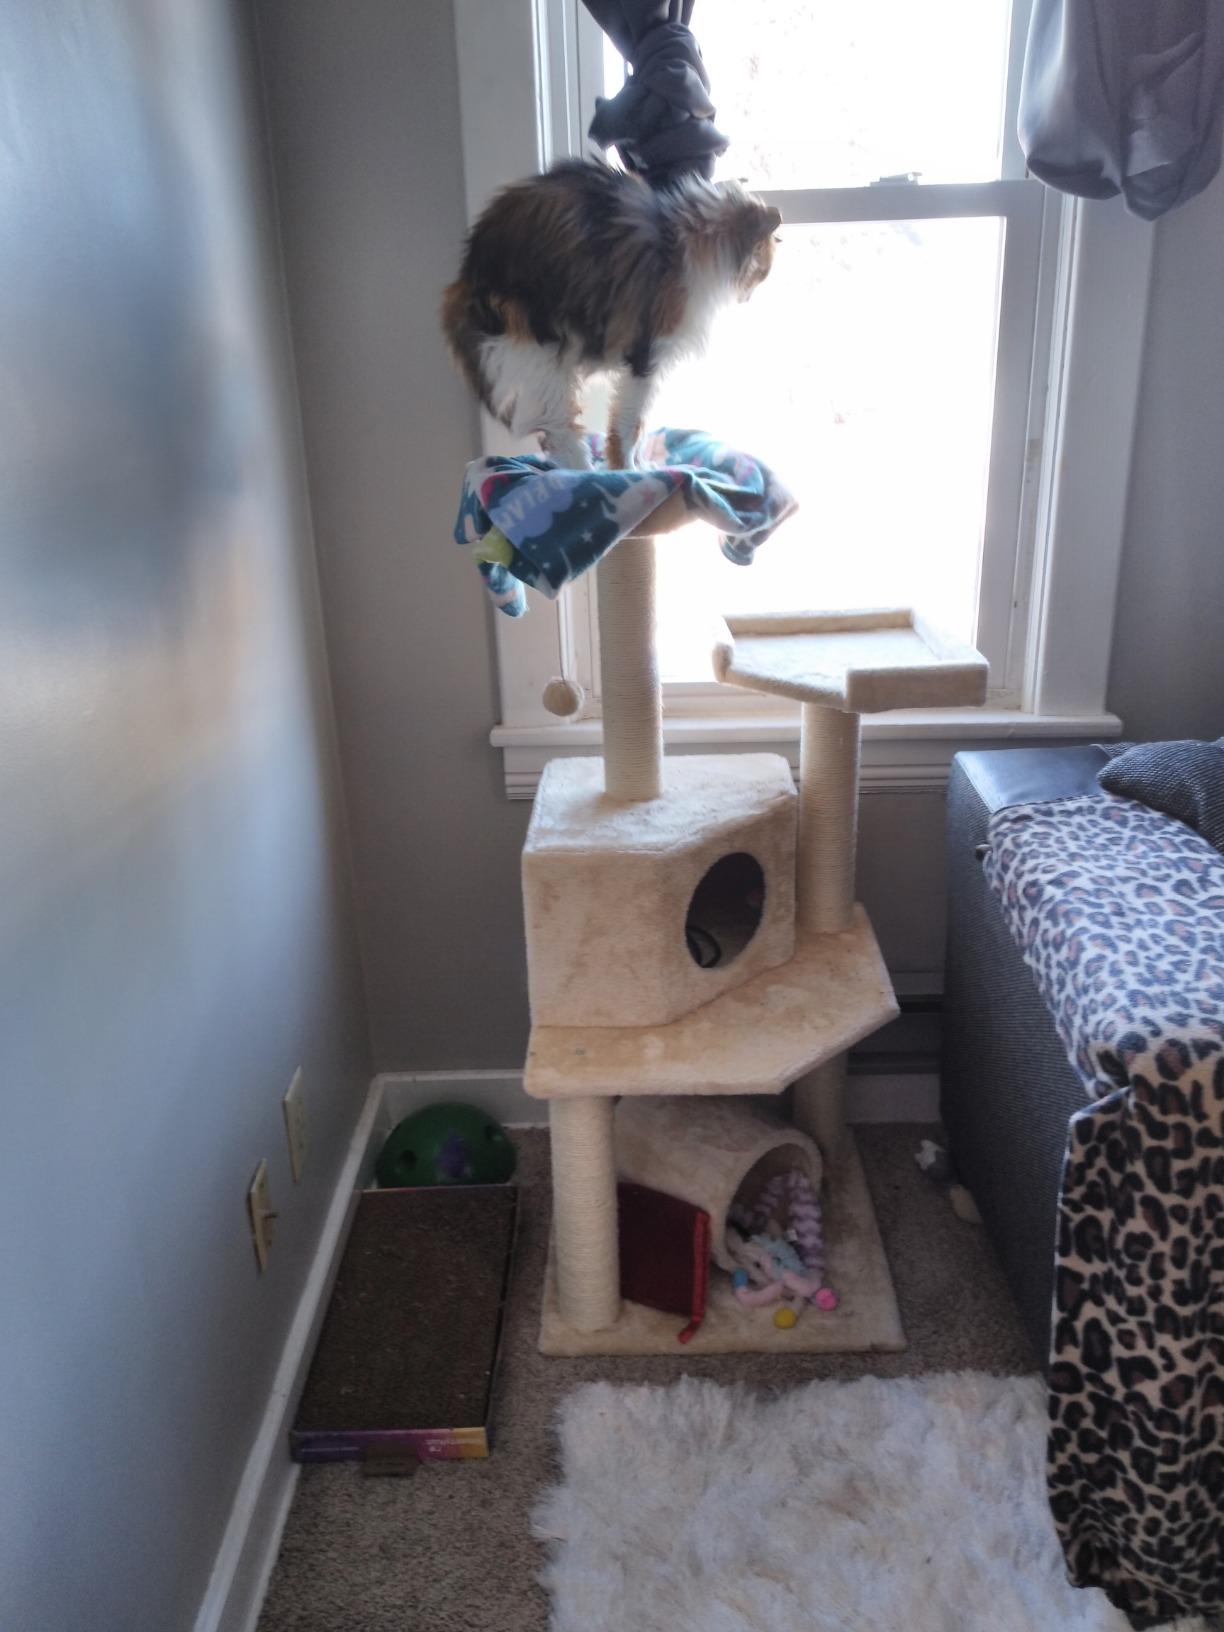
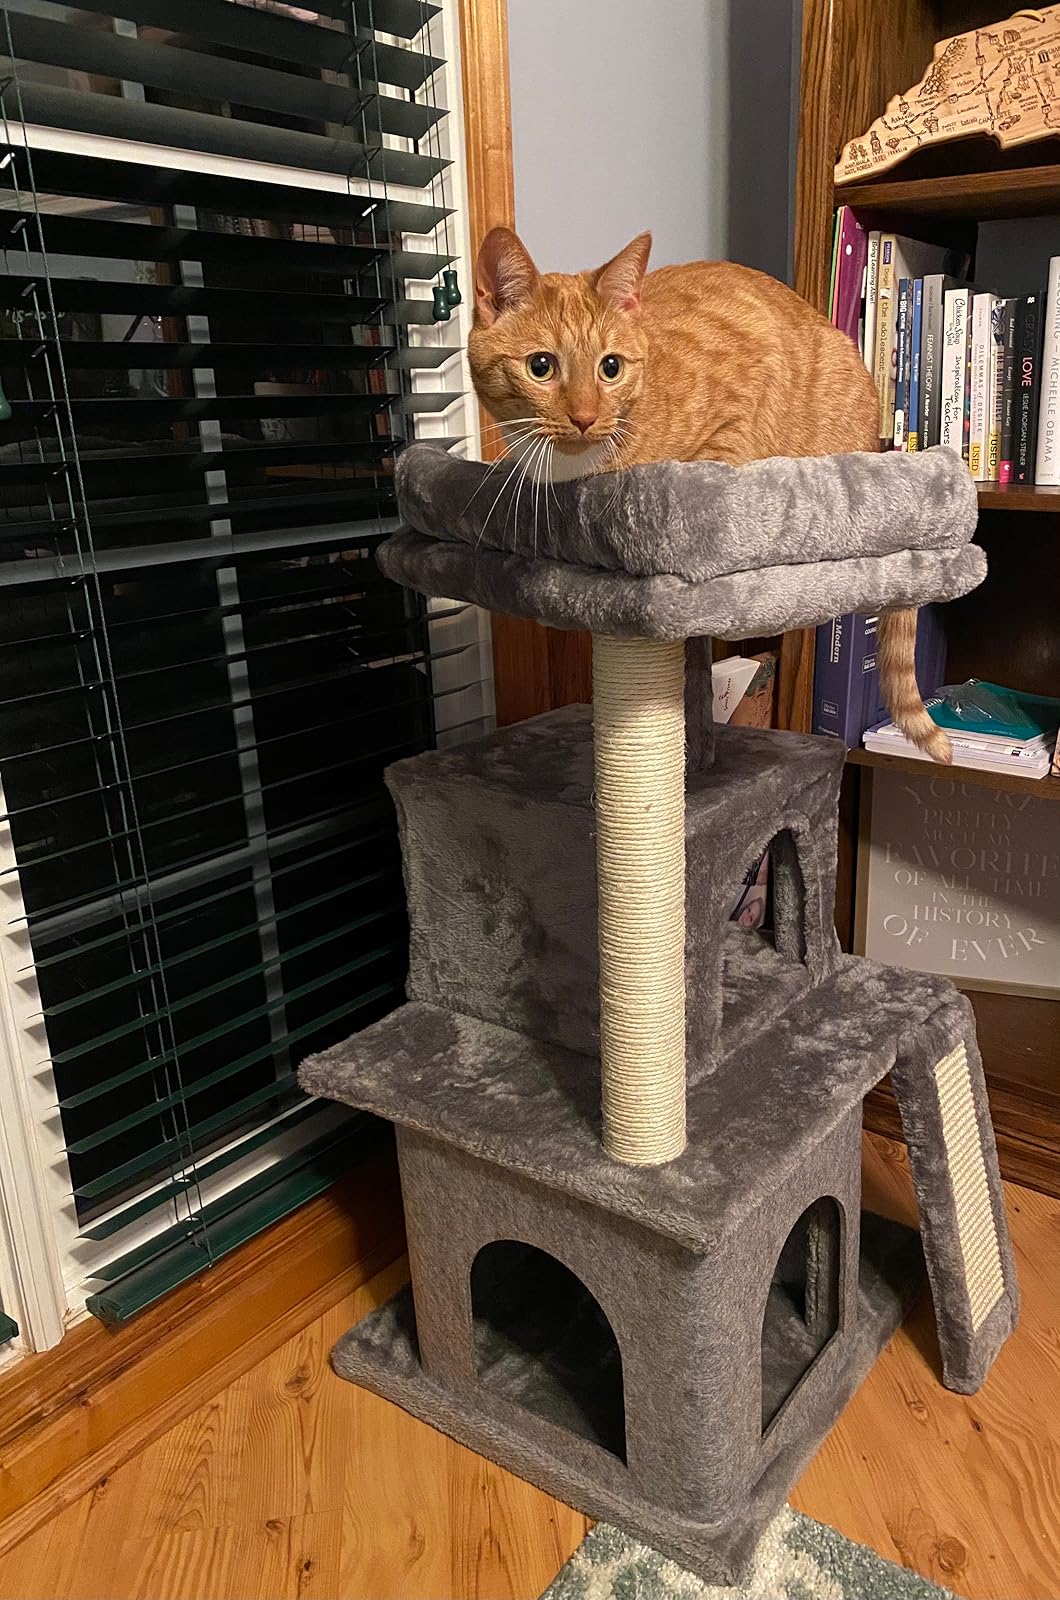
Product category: items_cat tree
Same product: no